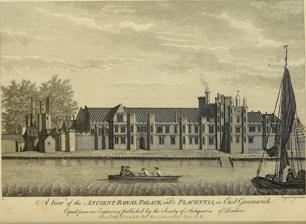
Building: Palace of Placentia
Country: United Kingdom
Year built: 1443
Former English royal residence at Greenwich, Greater London Palace of Placentia The Palace of Placentia, after it was rebuilt around 1500 by Henry VII Coordinates 51°28′56″N 0°0′24″W / 51.48222°N 0.00667°W / 51.48222; -0.00667 Built 1443 Built for Humphrey, Duke of Gloucester Rebuilt 1498-1504; 1660 Location of Palace of Placentia in Royal Borough of Greenwich The Palace of Placentia , also known as Greenwich Palace , was an English royal residence that was initially built by prince Humphrey, Duke of Gloucester , in 1443. Over the centuries it took several different forms, until turned into a hospital in the 1690s. The palace was a place designed for pleasure, entertainment and an escape from the city. It was located at Greenwich on the south bank of the River Thames , downstream from London . On a hill behind his palace, the duke built Duke Humphrey's Tower, later known as Greenwich Castle ; the "castle" was subsequently demolished to make way for the Royal Observatory, Greenwich , which survives. The original river-side residence was extensively rebuilt around 1500 by King Henry VII . A detached residence, the Queen's House , was built on the estate in the early 1600s and also survives.  In 1660, the old main palace was demolished by Charles II to make way for a proposed new palace, which was only partly constructed in the east wing. Nearly forty years later, at the behest of Queen Mary II , the Greenwich Hospital (now called the Old Royal Naval College ) remodeled this wing, expanded, and rebuilt on the site. History A sketch of Greenwich Palace, published in The Gentleman's Magazine in 1840 (earlier published by W. Bristow in 1797) Humphrey was regent during the minority of Henry VI (his nephew) and started building the palace in 1433, under the name Bella Court. In 1447, Humphrey fell out of favour with Henry VI and was arrested for high treason . He died in prison, likely due to a stroke, though it was popularly believed that he was murdered (as is depicted in William Shakespeare 's plays about Henry VI). Margaret of Anjou took over Bella Court, renaming it the Palace of Placentia, sometimes written as the 'Palace of Pleasaunce'. In 1485, Edward IV gave land and property adjacent to the palace for the foundation of a friary by the Observant Friars (a branch of the Franciscans ). The friars' church was used for royal baptisms and marriages, including the christenings of the future queens Mary I and Elizabeth I . However, the friars were persecuted during the English Reformation and finally expelled by Elizabeth I in 1559. In the next centuries, the name "Greenwich Palace" was commonly used. Henry VII rebuilt the palace between 1498 and 1504. The master mason was Robert Vertue . The design included new plans or "platt of Greenwich which was devised by the Queen", which highlights the key contribution of Elizabeth of York for the rebuild. The King's lodgings were on the bank of the Thames, including a five-storey tower or donjon. The tower and lodgings seem to have derived from Burgundian precedents such as the (now demolished) Ducal Palace at Ghent and the Princehof at Bruges . Greenwich remained the principal royal palace for the next two centuries. The palace was the birthplace of Henry VIII in 1491, and it figured largely in his life. Following the King's marriage to Catherine of Aragon , Greenwich Palace was the birthplace of Mary I in 1516. After Henry VIII's marriage to Anne Boleyn , his daughter, later Elizabeth I, was born at Greenwich Palace in 1533. New wooden coops were made for the peacocks and a pelican, further from the palace, as their calls disturbed Anne Boleyn in the mornings. Henry VIII married Anne of Cleves at Greenwich in 1540. A fallen tree in Greenwich Park is known as Queen Elizabeth's Oak , in which she is reputed to have played as a child. Both Mary and Elizabeth lived at Greenwich Palace for some years during the sixteenth century, but during the reigns of James I and Charles I , the Queen's House was erected to the south of the palace. When James I ordered the redecoration of the chapel in May 1623 it had not been refurbished since the reign of Mary I. The palace fell into disrepair during the English Civil War , serving time as a biscuit factory and a prisoner-of-war camp . In 1660, Charles II decided to rebuild the palace, engaging John Webb as the architect for a new King's House. The only section of the new building to be completed was the east range of the present King Charles Court, but this was never occupied as a royal residence . Most of the rest of the palace was demolished, and the site remained empty until construction of the Greenwich Hospital began in 1694. Architecture The palace at Greenwich was built in the Tudor style . Although the structure is no longer standing, the size and design of Greenwich Palace were said to be similar to that of Hampton Court Palace in west London, which was built around the same time as Henry VII 's rebuild of Placentia. The original building was constructed primarily with brick and timber. The initial palace design had state apartments, a chapel, a five-storey viewing tower, and two octagonal towers overlooking the tiltyard . The chapel, which was rebuilt by Henry VIII, featured stained-glass windows and black-and-white glazed tiles. The main face of the building looked out over the river Thames. It extended along 200m of the bank of the river and was accessible by boat. Piles from the original Tudor-era jetty remain today. Its red-brick exterior showcased the monarchy's wealth as the material was expensive to manufacture and considered an extravagance. Aside from chapel renovations, Henry VIII also added an armoury, stables, and a banquet hall to the original palace. During the early 17th century, as the palace was being rebuilt, Anne of Denmark commissioned several buildings including the Queen's House , three rooms along the garden, and a grotto aviary to be built in the gardens. The aviary was designed by Salomon de Caus , a French architect and engineer. It was ornately decorated with pearls and shells and was covered in moss. The only surviving building of the 17th-century additions to the palace is the Queen's House. This building, designed by architect Inigo Jones , is of particular architectural and historical significance as it is often credited as being the first classical building in England, and was a clear departure from the Tudor style. Archeological work in 2017 gave new insight into the architecture of the old palace. One of the more notable findings was lead-glazed tiles. These tiles were probably used as the flooring for the service areas such as the kitchen. Modern era Historic marker on the site of the former palace The Greenwich Hospital complex became the Greenwich Royal Naval College in 1873, when the naval college was moved from Portsmouth . The buildings are today occupied by the University of Greenwich and the music faculty of Trinity Laban Conservatoire of Music and Dance . Construction work for drains in late 2005 identified previously unknown Tudor remains.  A full archaeological excavation completed in January 2006 found the Tudor Chapel and Vestry with its tiled floor in situ . The vestry of the old palace was not demolished and later became the home of the treasurer of Greenwich Hospital. During construction of the visitors’ centre for the painted hall in 2017, two more Tudor palace rooms were uncovered. One room contained bee holes for keeping hives in the winter. The other was believed to be part of the service range. References